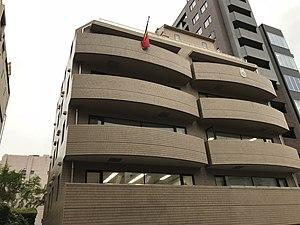
Voici les représentations diplomatiques du Portugal à l'étranger :